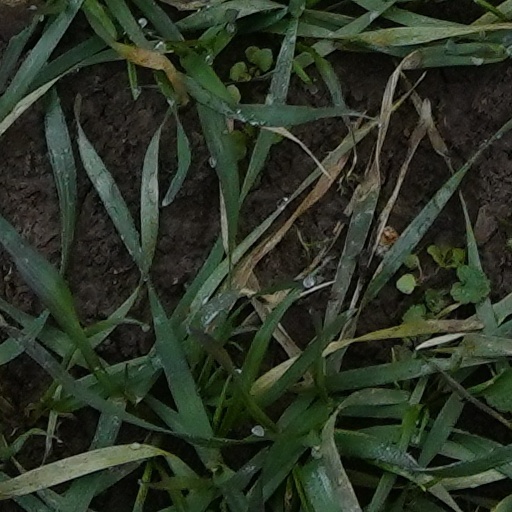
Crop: wheat